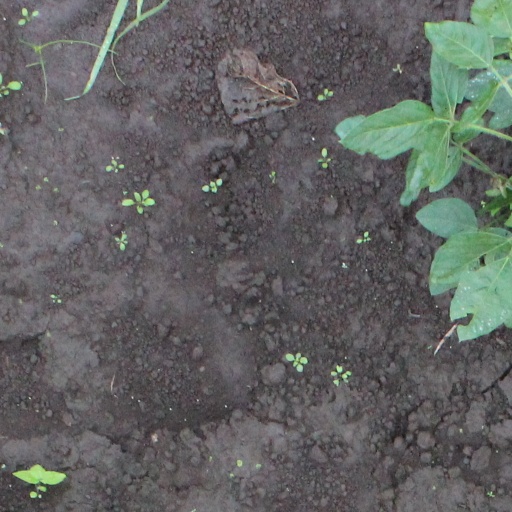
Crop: soybean